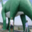
Label: dinosaur